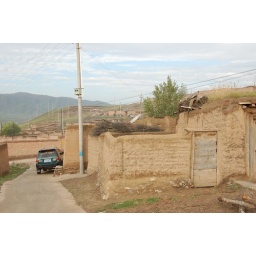
Gartse, our car in front of Karzangs parents' house